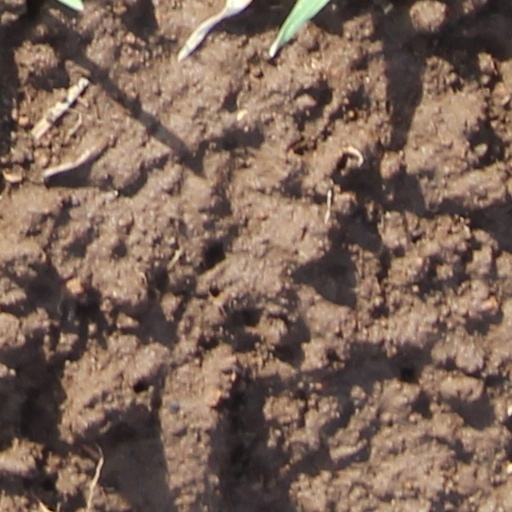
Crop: wheat